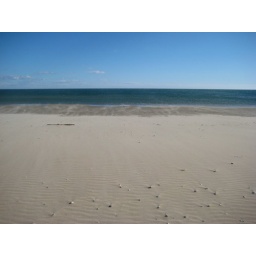
The wind blew the sand across the beach into the sea. We had a picnic lunch near here.